2004 Monte Carlo Rally

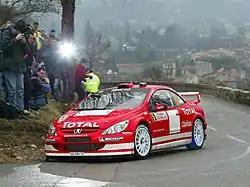
Marcus Grönholm made his Peugeot 307 WRC debut, finishing fourth.

The 2004 Monte Carlo Rally (formally the 72 Rallye Automobile de Monte-Carlo) was the first round of the 2004 World Rally Championship. The race was held over three days between 23 and 25 January 2004, and was won by Citroën's Sébastien Loeb, his 5th win in the win in the World Rally Championship.